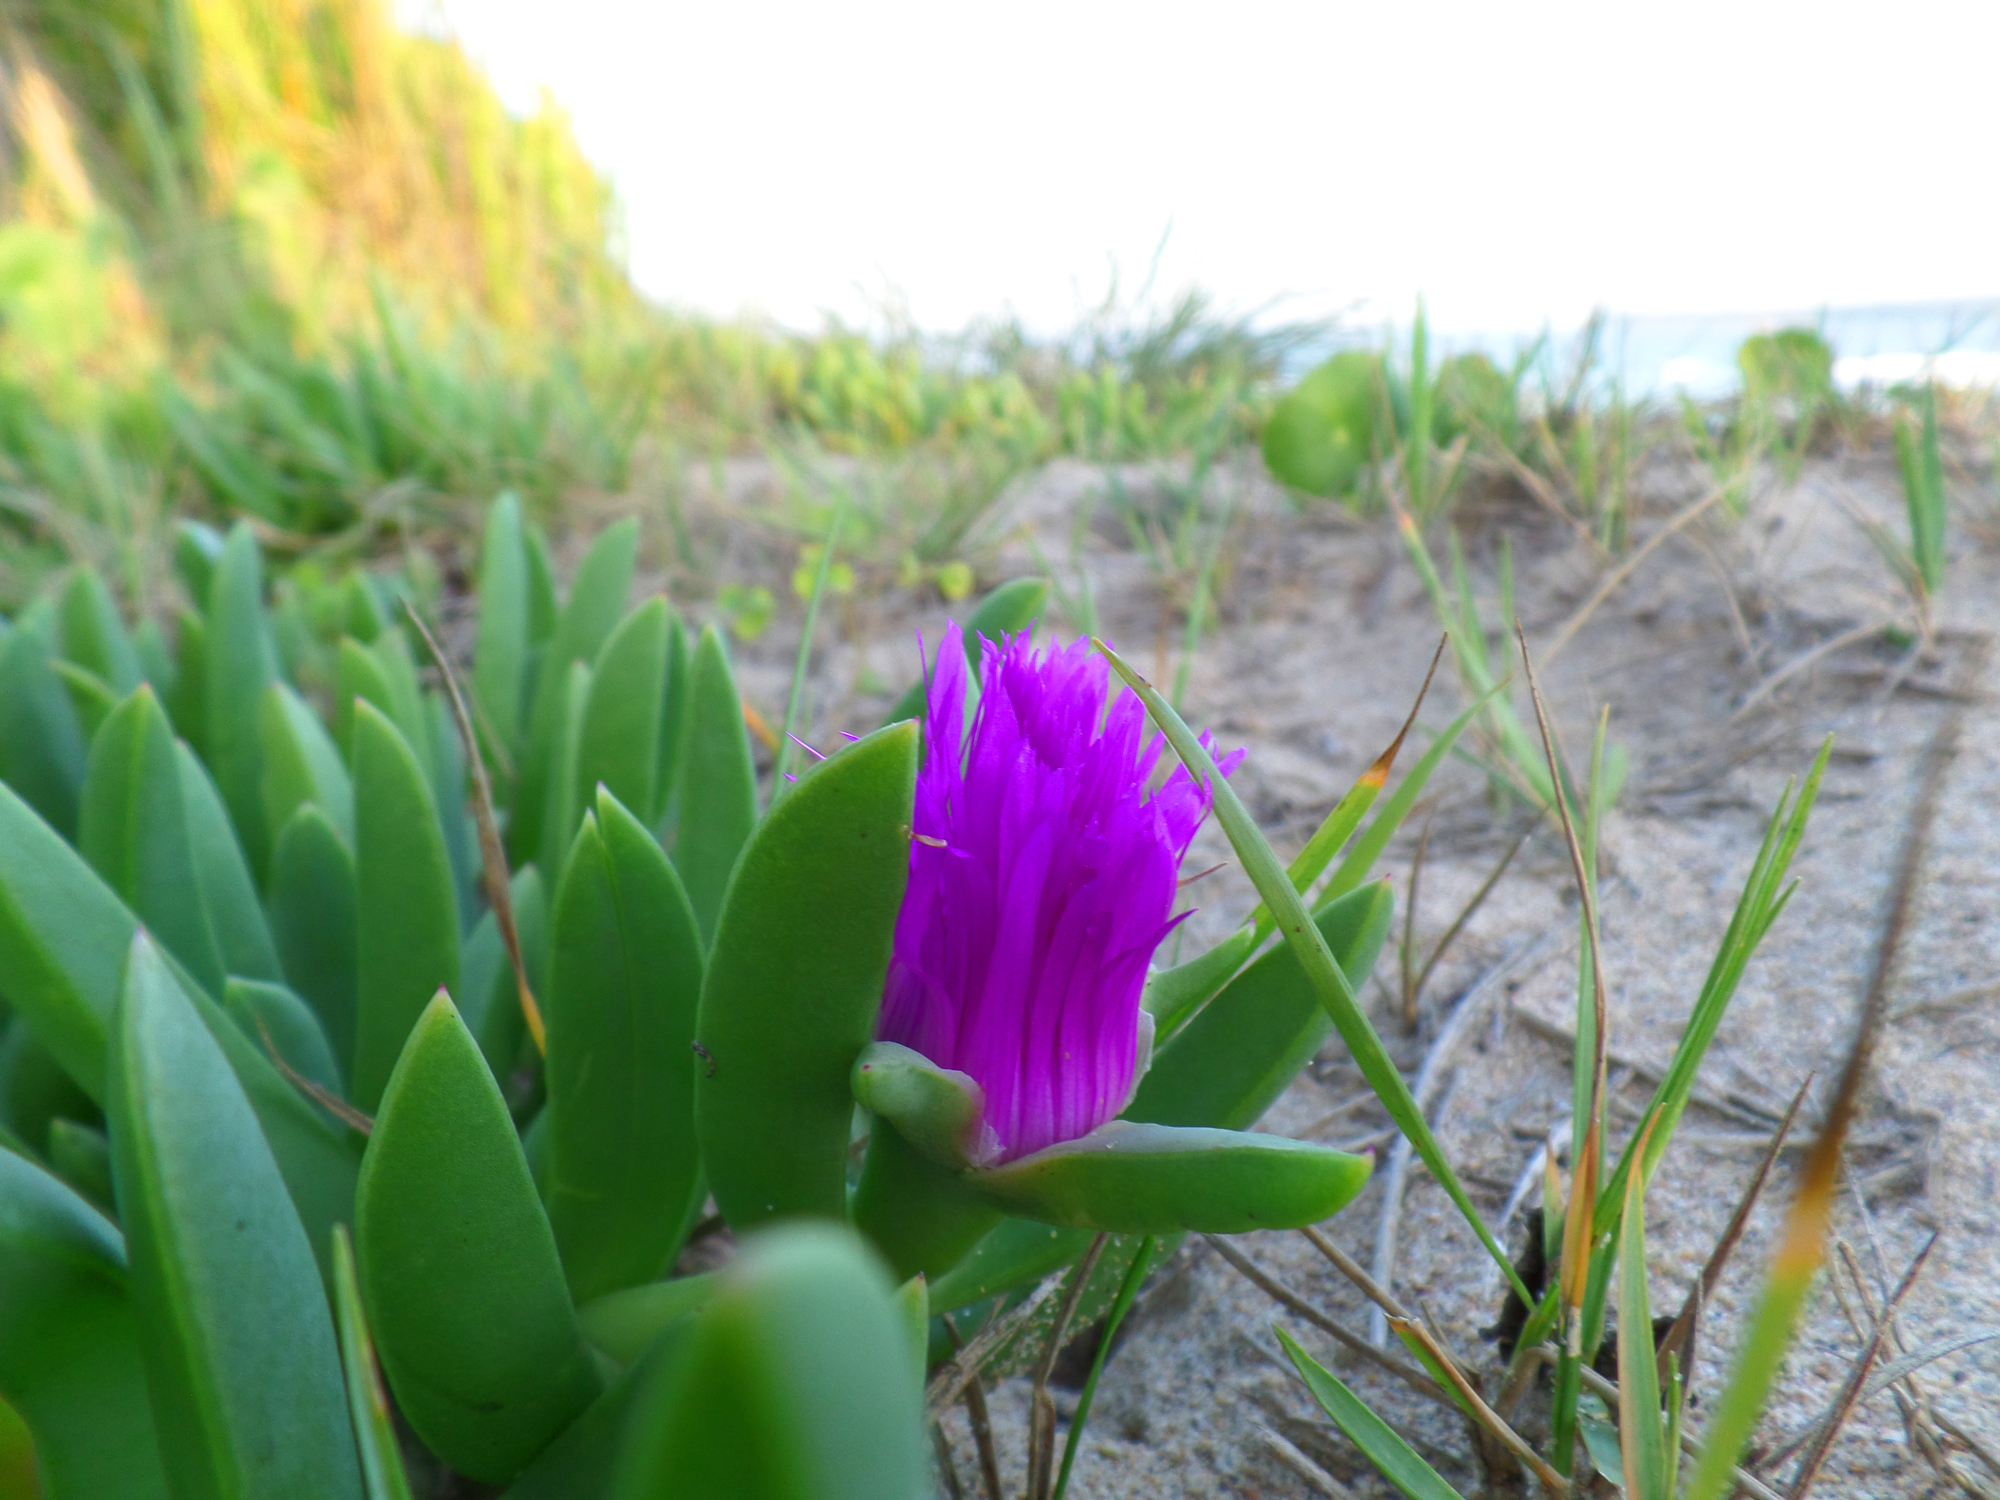
beach, grass, sand, plant, field, flower, green, botany, flora, wildflower, australia, purpleflowers, nsw, southdurras, australian, pigface, greenplant, flowering plant, grass family, plant stem, land plant